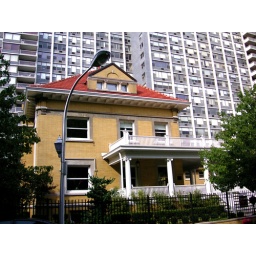
delicate yellow brick home towered over by highrises